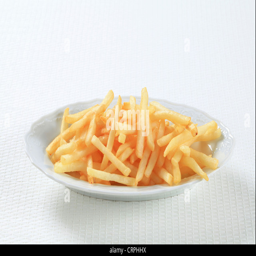
portion of fries in a plate